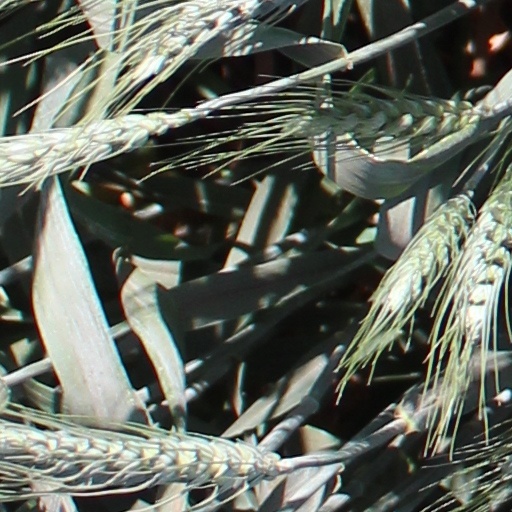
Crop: wheat